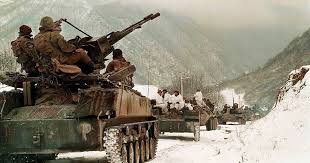
Label: BMD